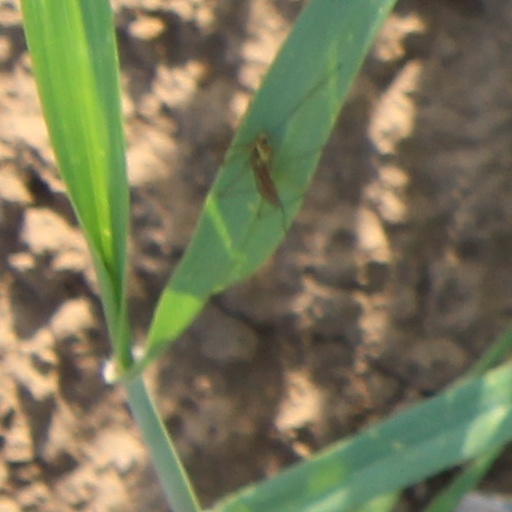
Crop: wheat